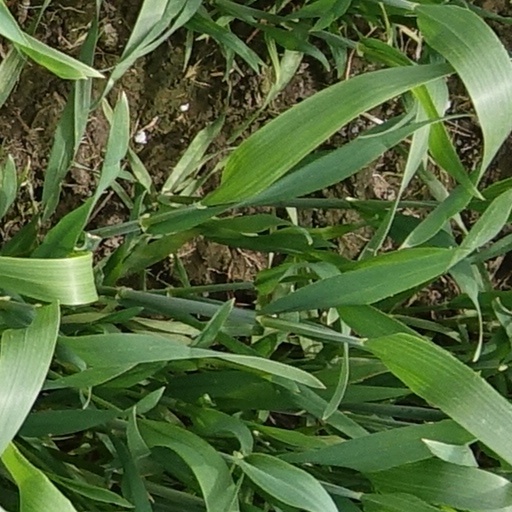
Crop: wheat